Organization of the National Archives and Records Administration

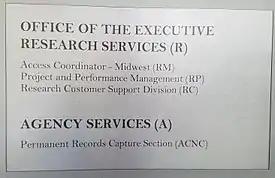
An office sign at the National Archives showing various organizational titles

The organization of the National Archives and Records Administration refers to the administrative and bureaucratic structure of the National Archives and Records Administration of the United States. The National Archives is considered an independent federal government agency, receiving this status in 1985 after existing under the General Services Administration since the National Archives' founding in 1934.